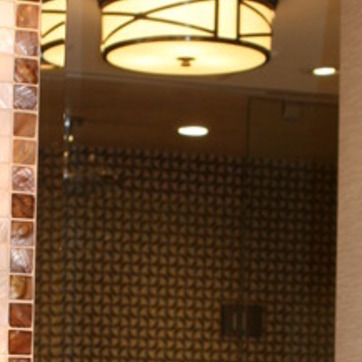
Material: mirror